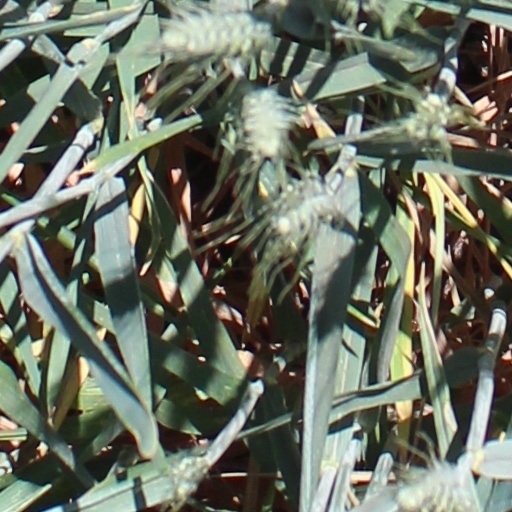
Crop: wheat